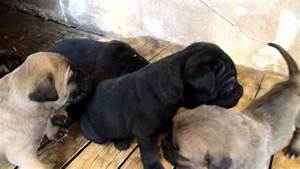
Label: dog